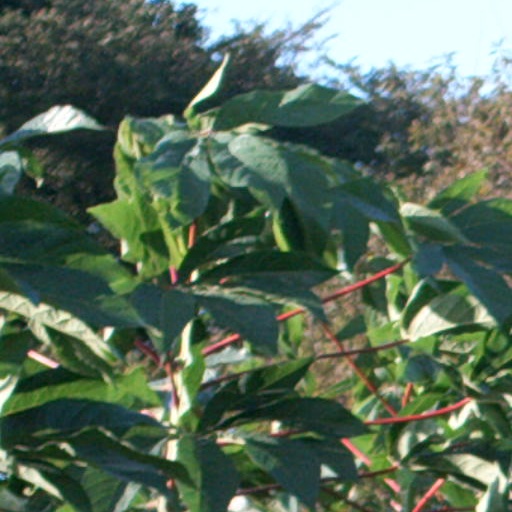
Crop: cassava